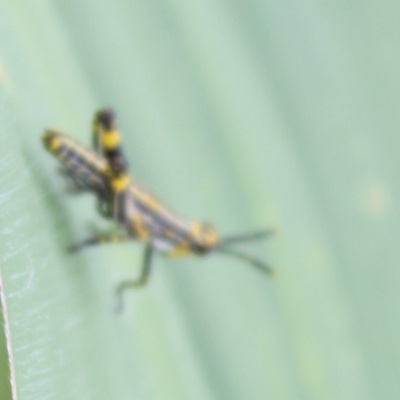
Crop: Maize
Condition: grasshoper